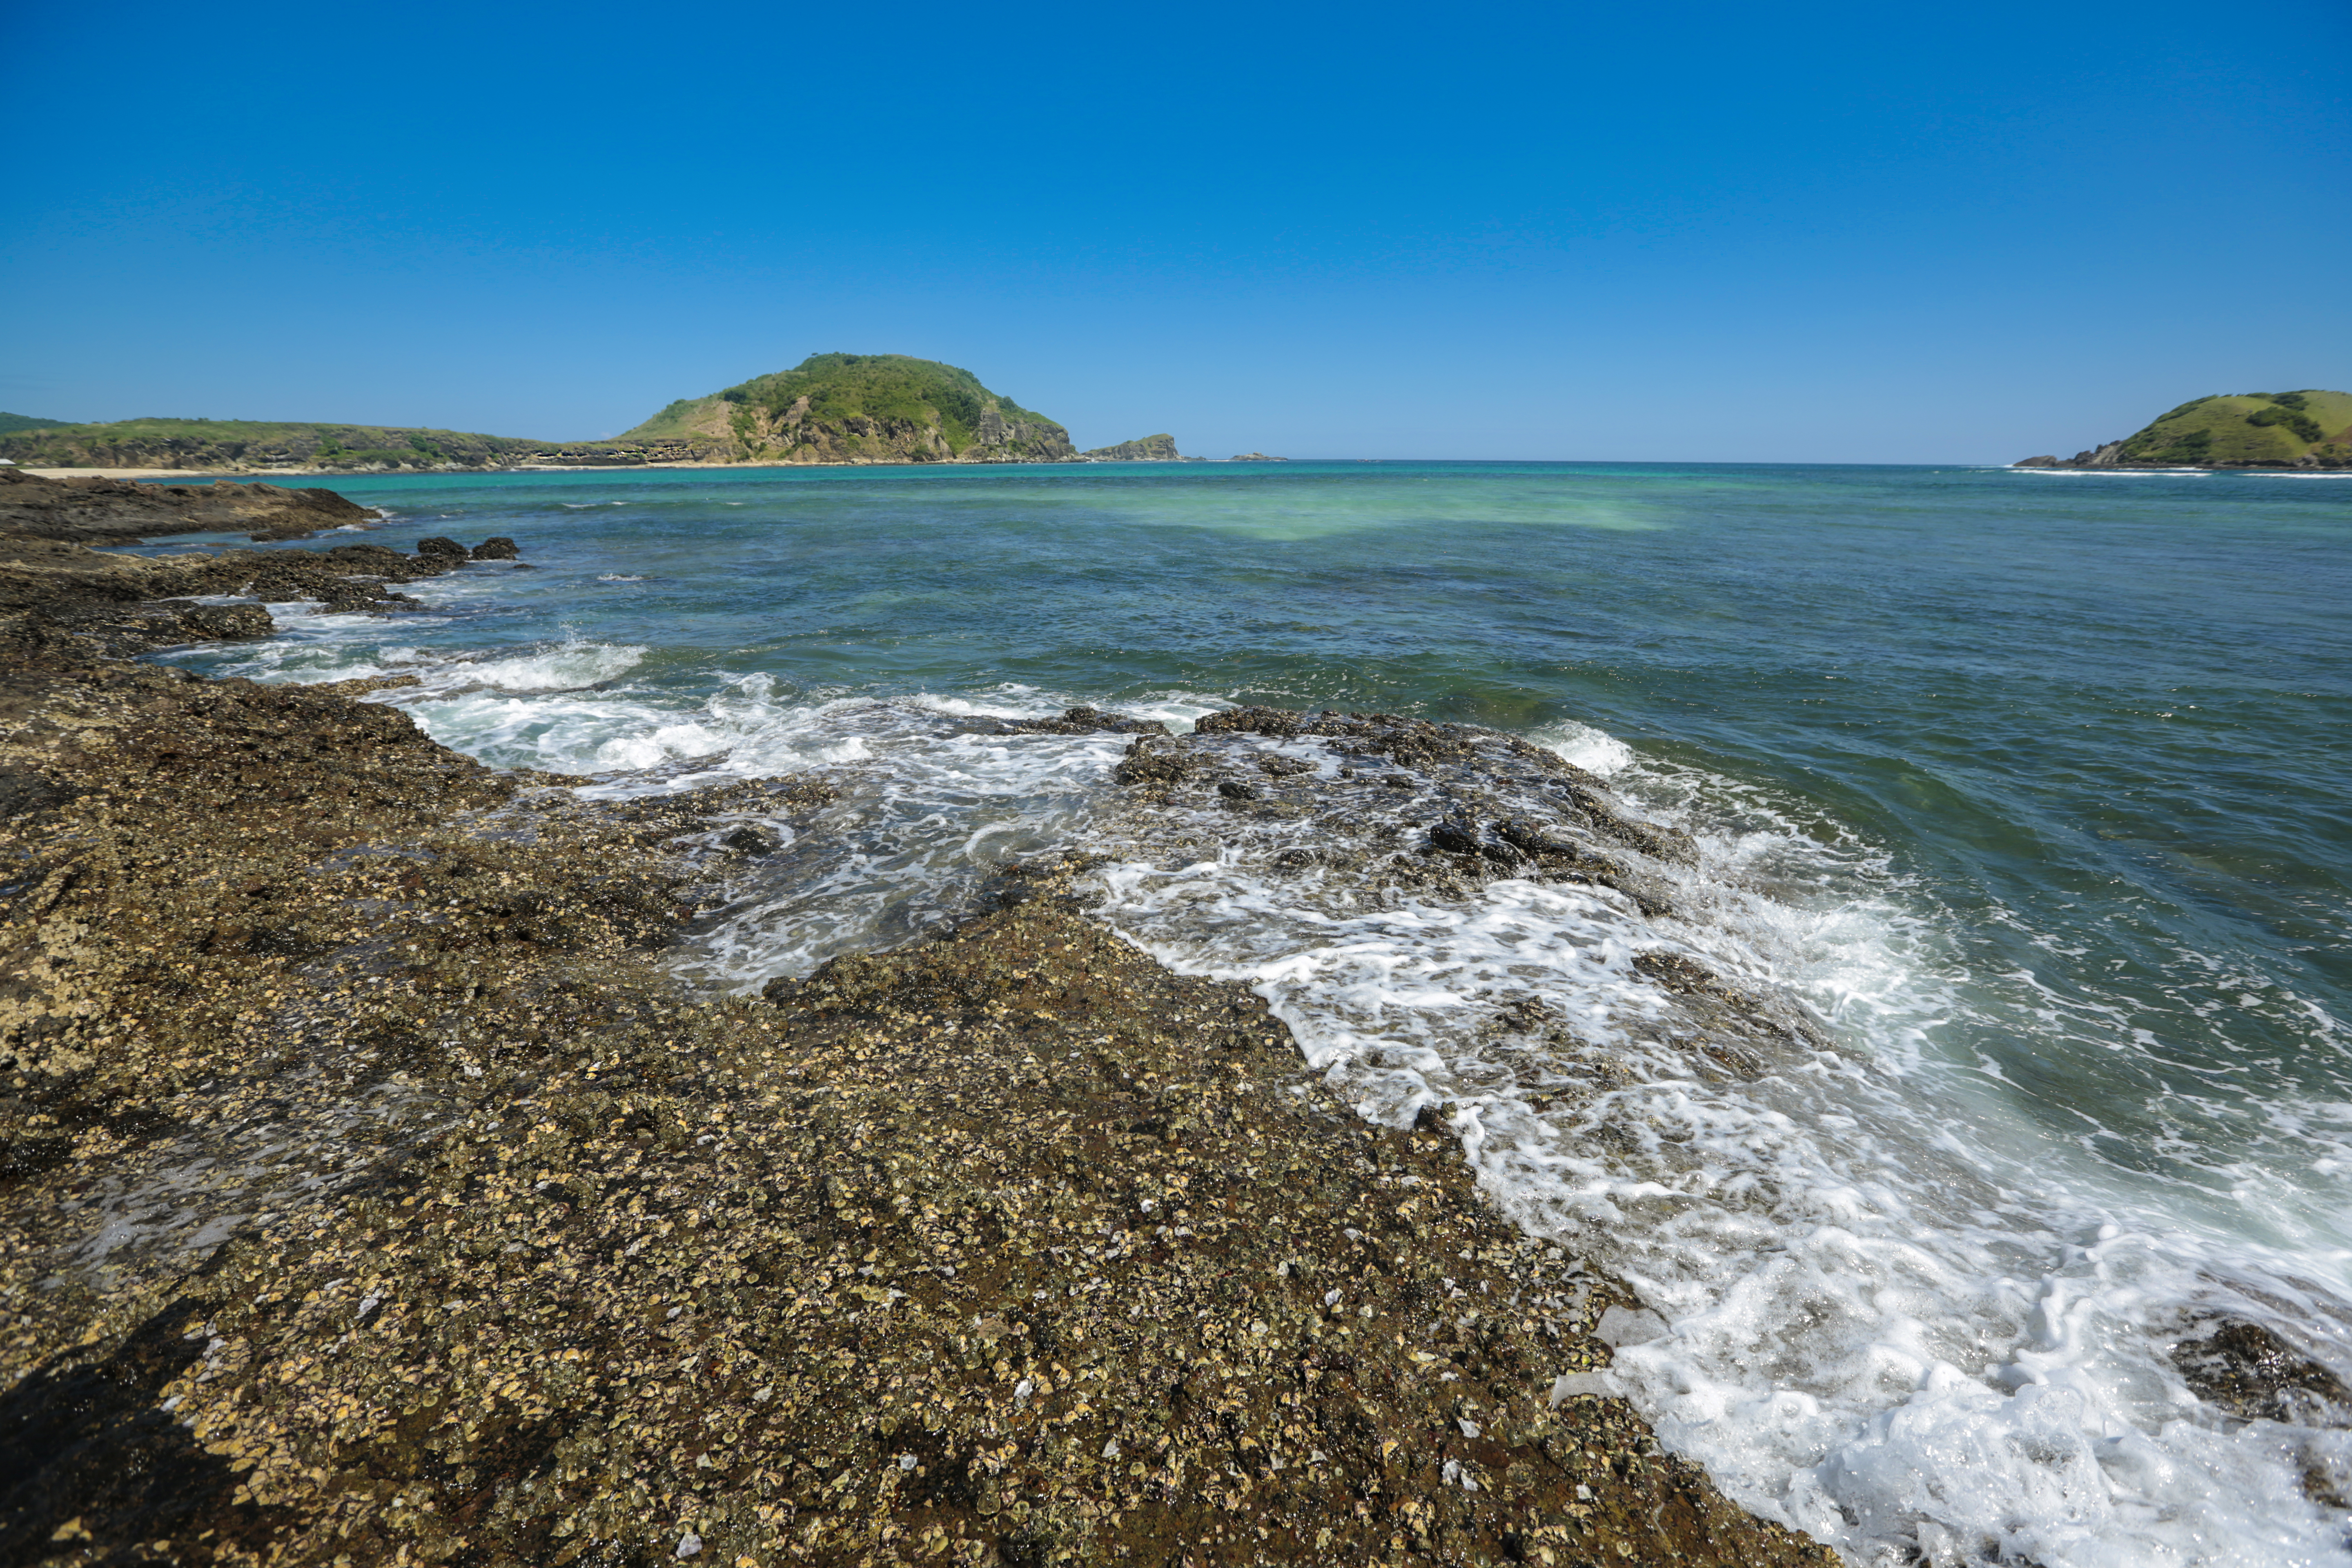
beach, sea, coast, water, rock, ocean, sky, shore, wave, tide, cliff, cove, bay, terrain, headland, cape, wind wave, promontory, coastal and oceanic landforms